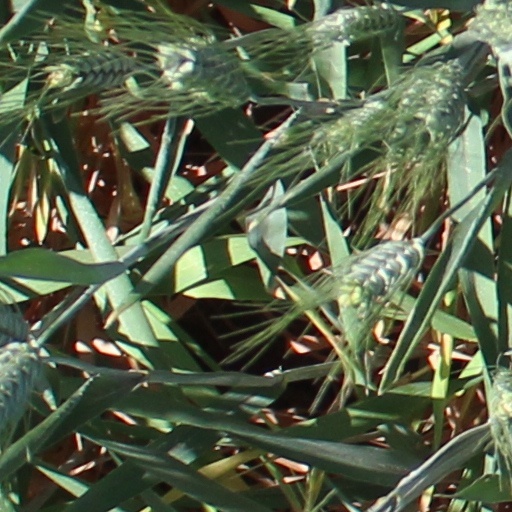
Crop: wheat